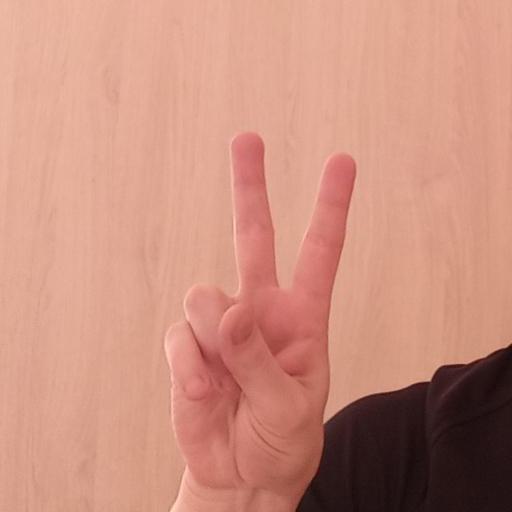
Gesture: peace